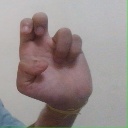
अक्षर: अ